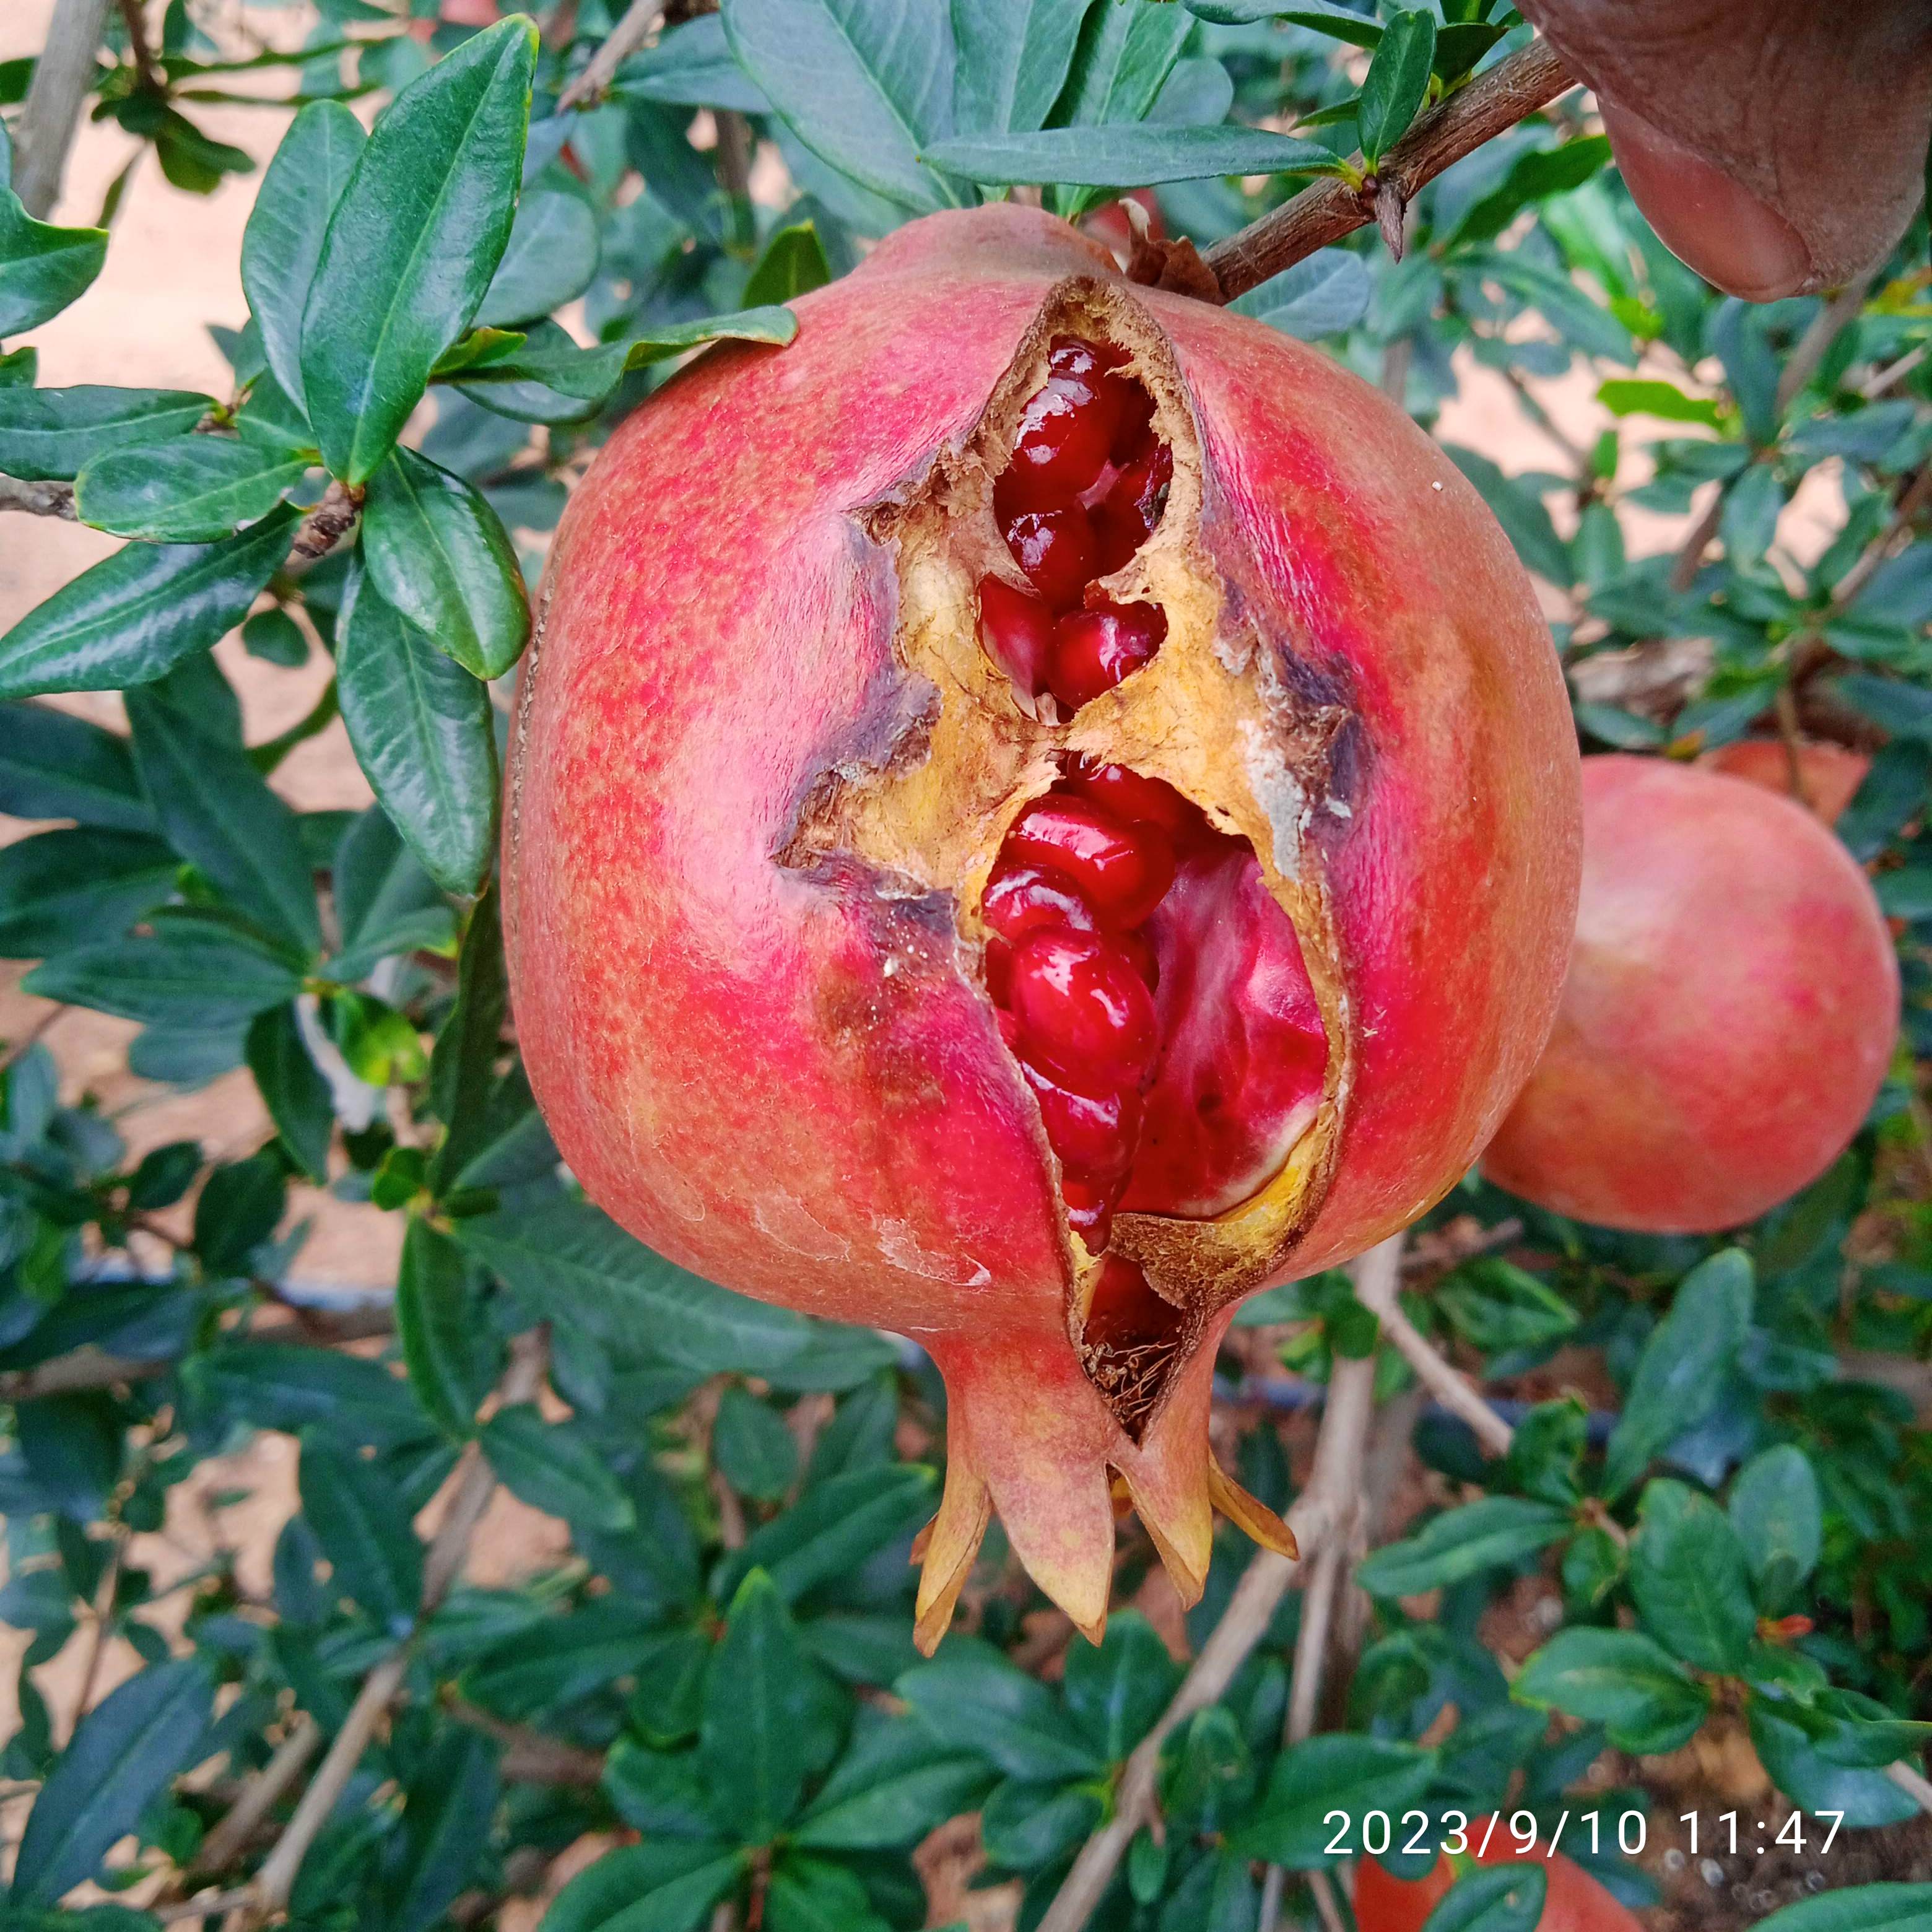
Label: Bacterial_Blight